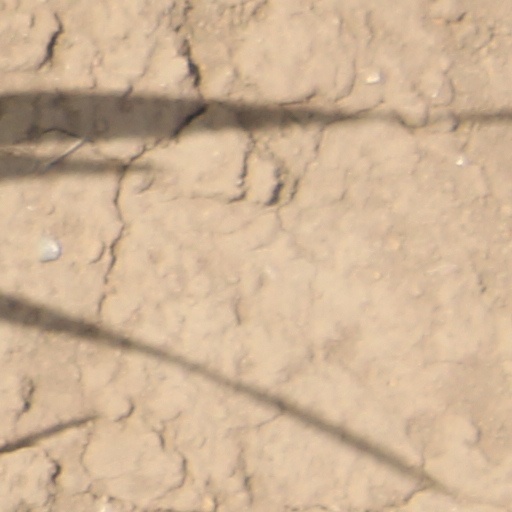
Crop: wheat